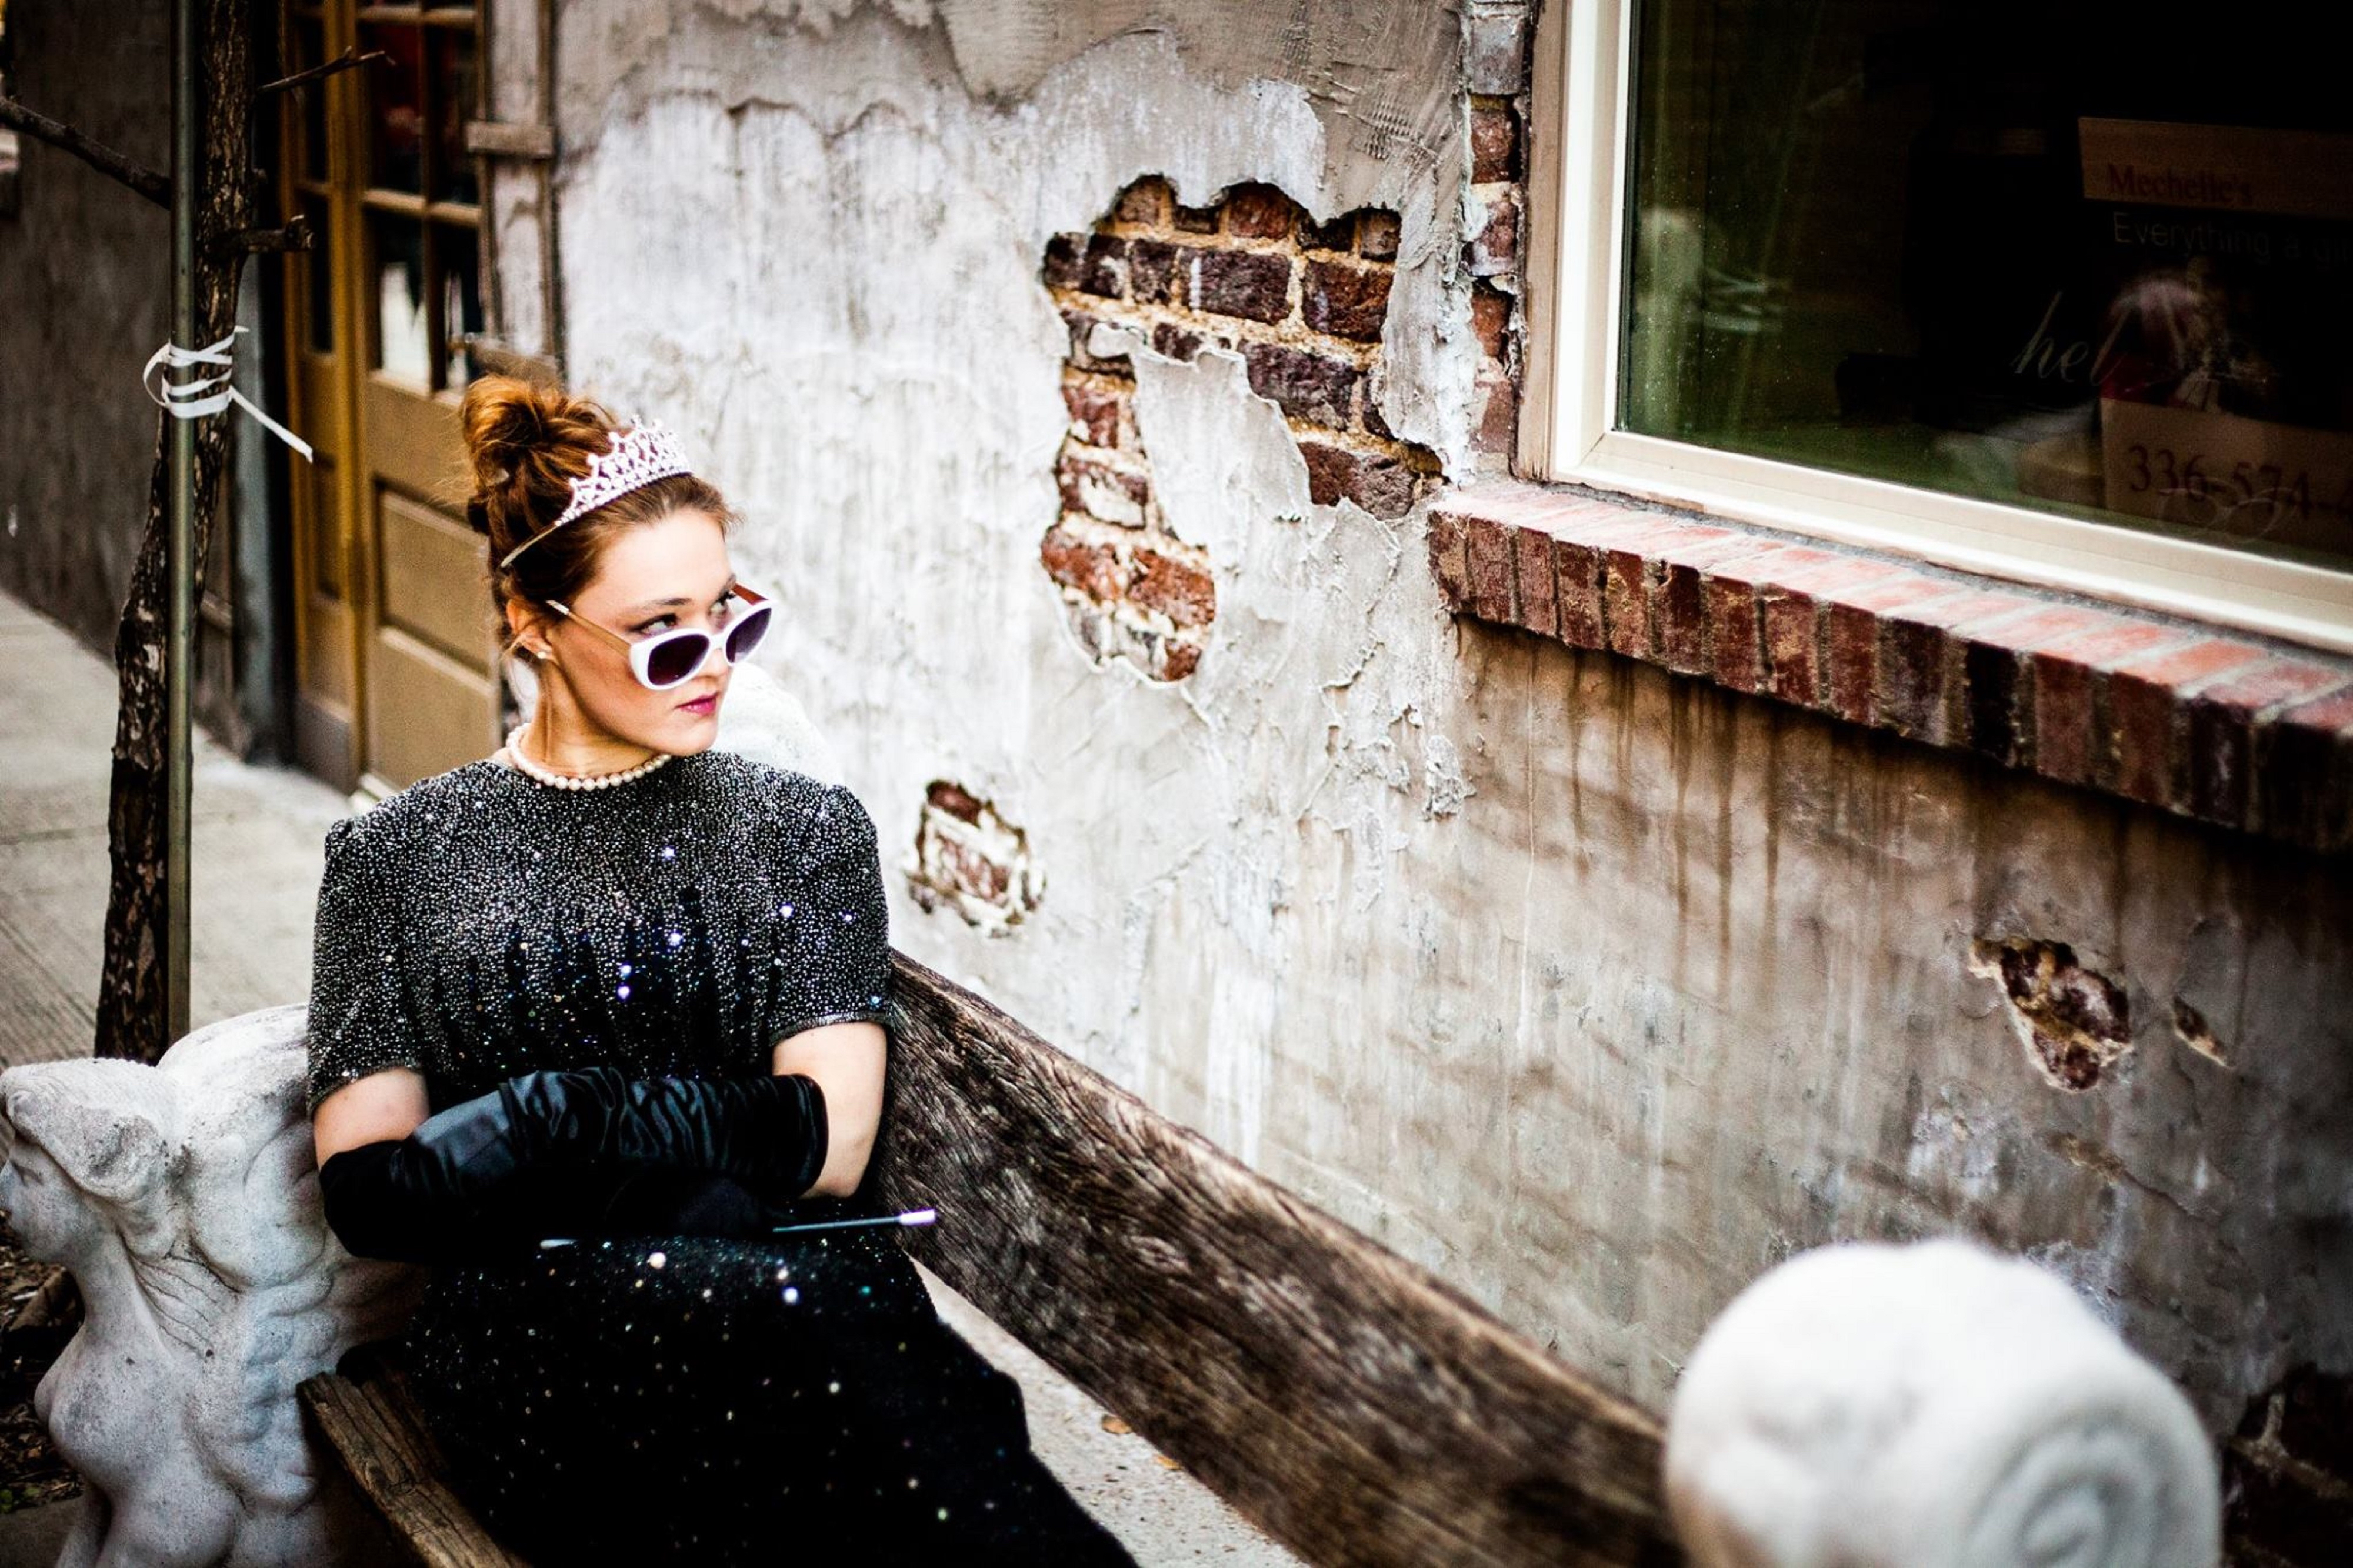
winter, street, photography, fur, model, spring, fashion, lady, dress, photograph, beauty, photo shoot